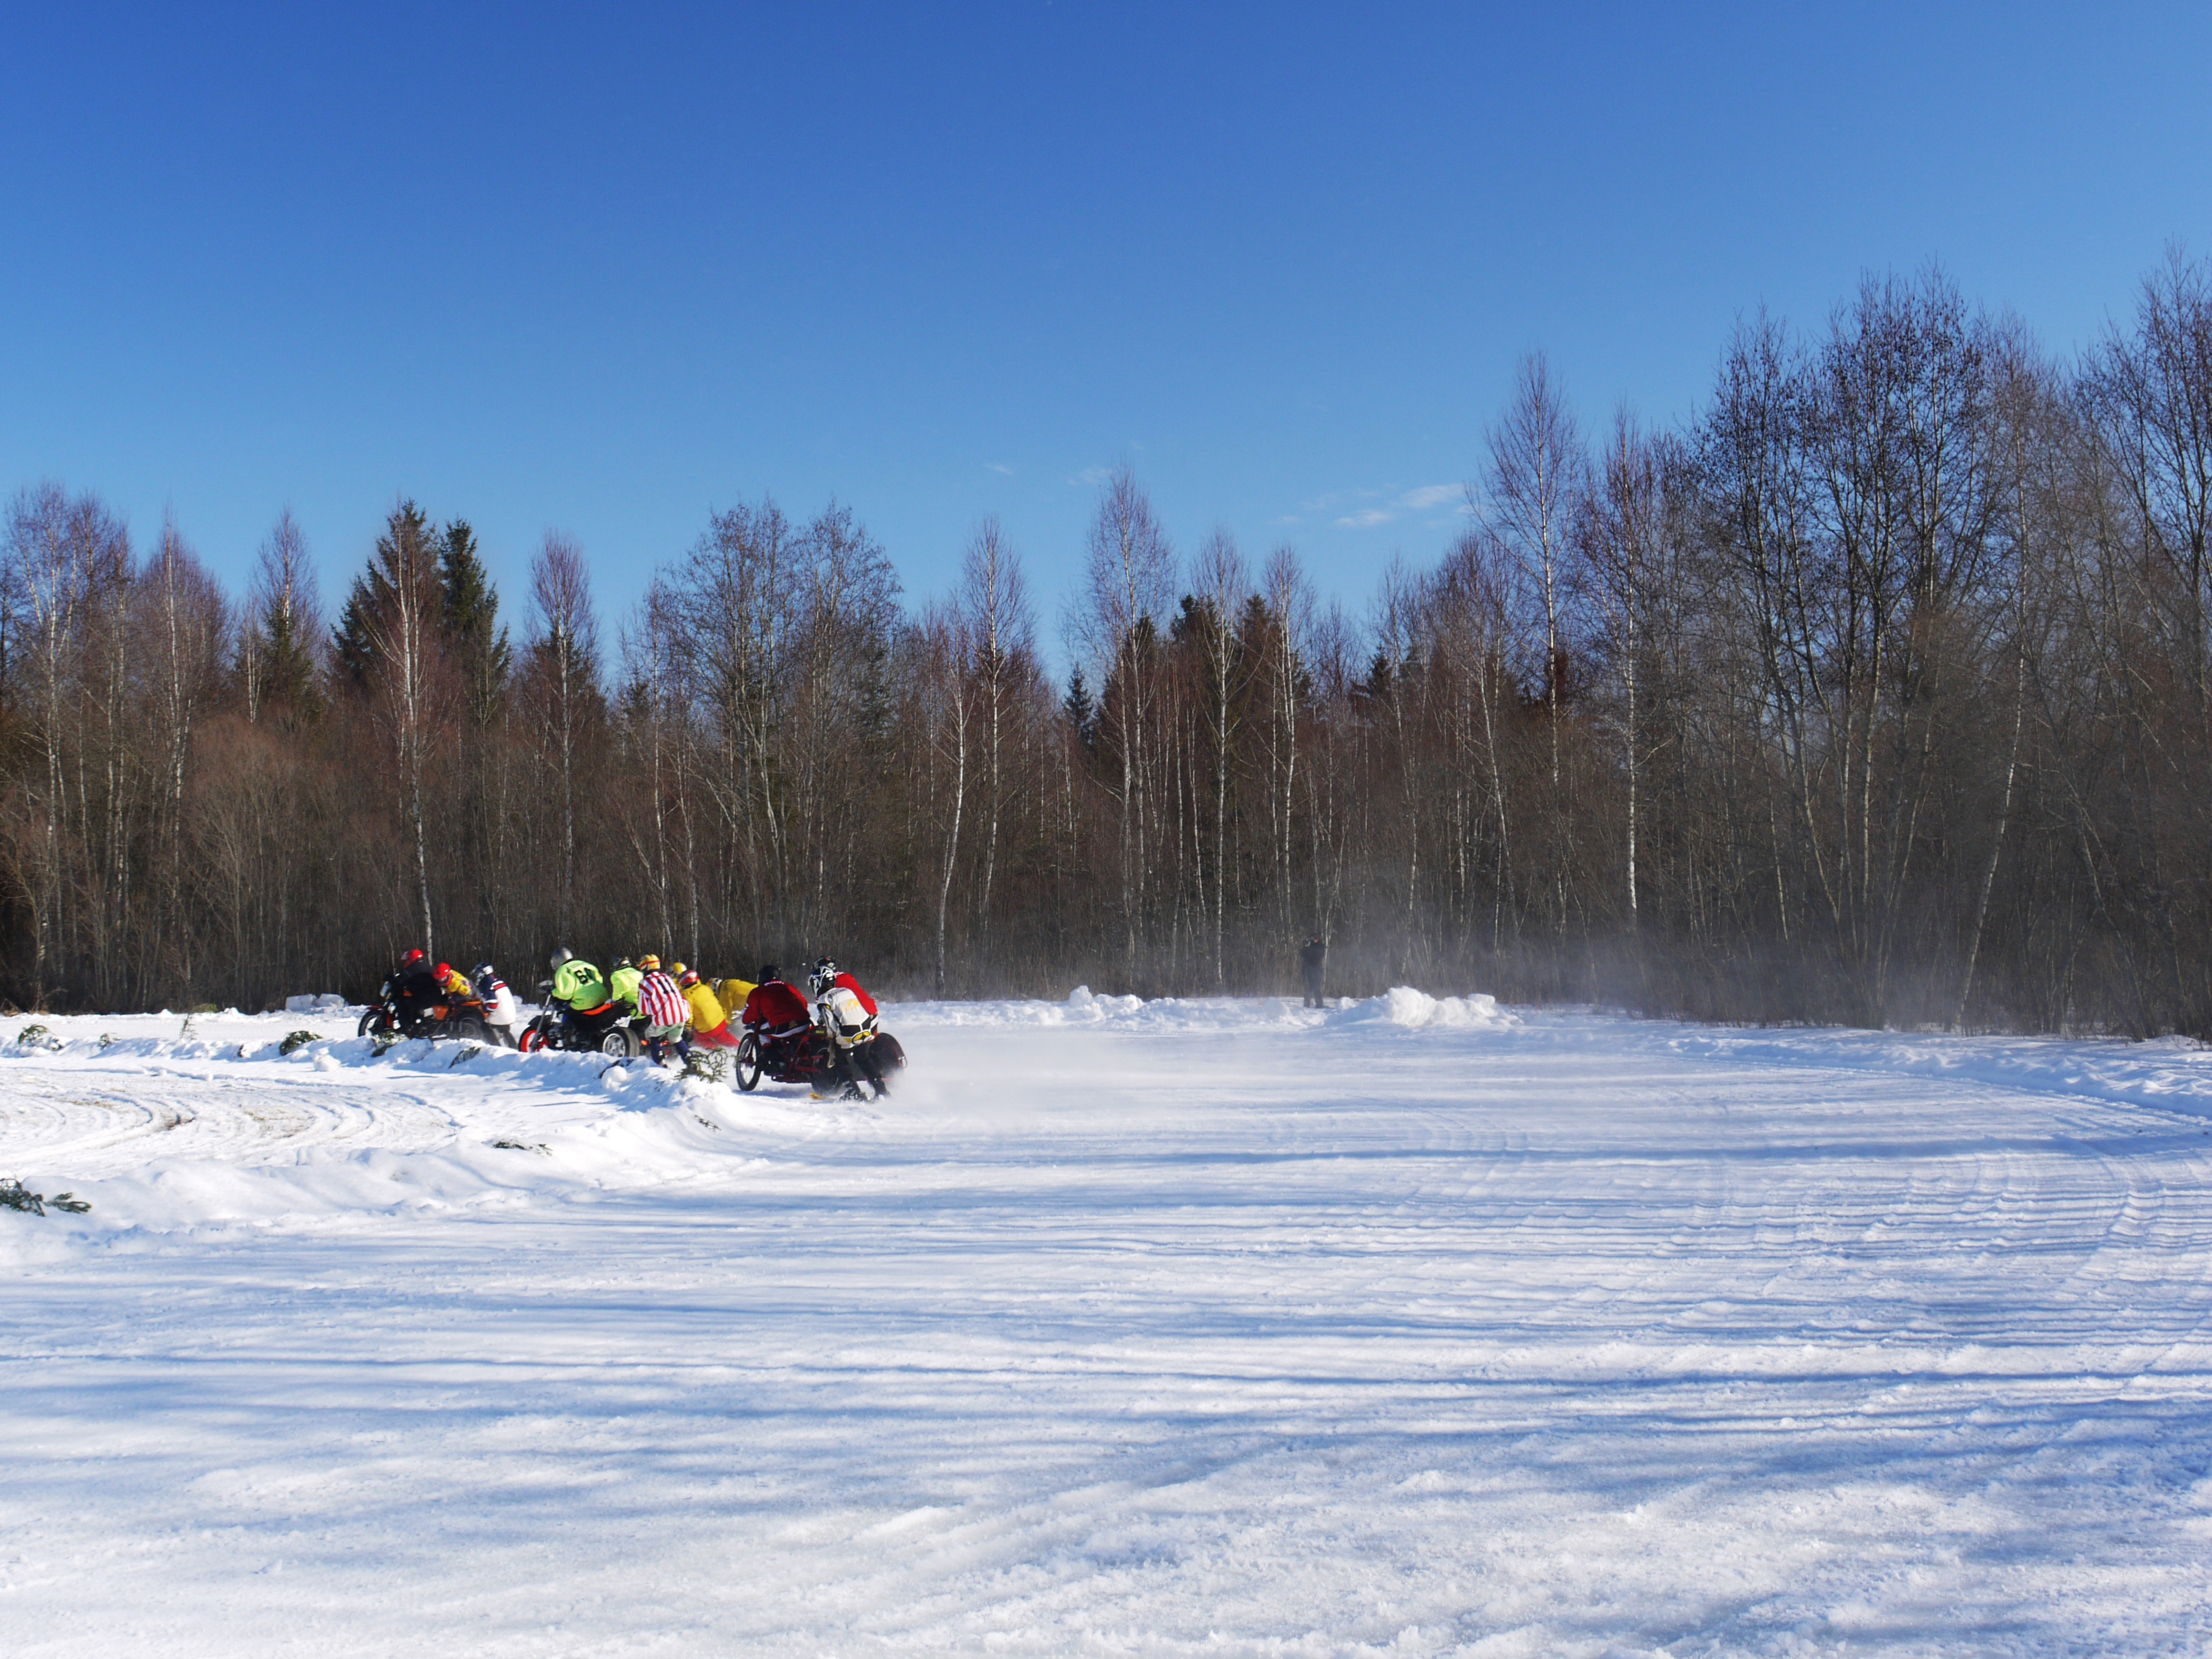
nature, outdoor, snow, cold, winter, vehicle, motorcycle, motocross, action, cross, speed, winter sport, race, fun, sports, boating, ski, racing, bavaria, fast, driver, wintry, circuit, motorsport, tubing, enduro, acrobatic, winter sports, voltage, skiers, skijoring, penzberg, auto racing